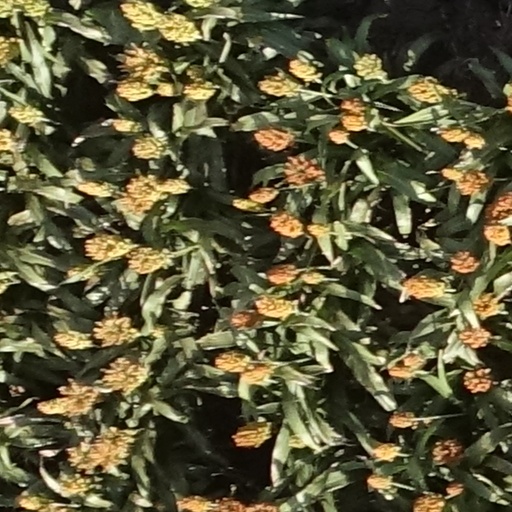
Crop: sorghum